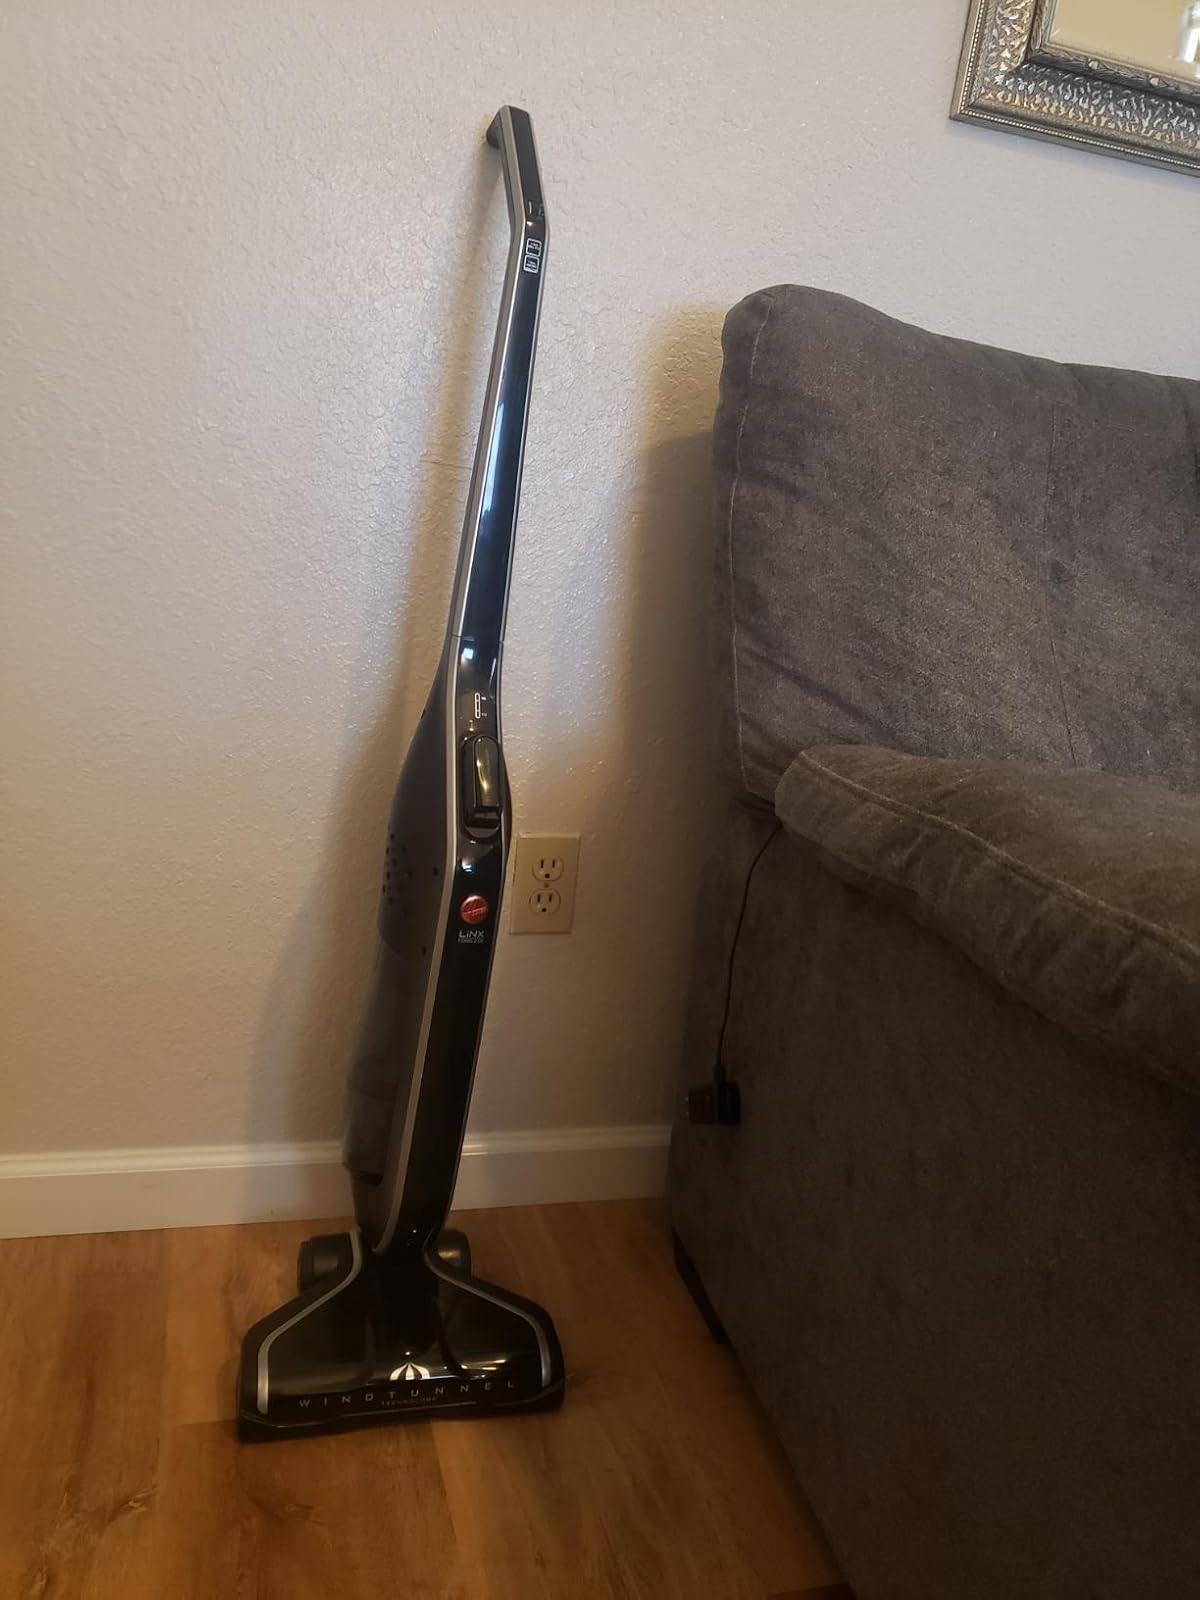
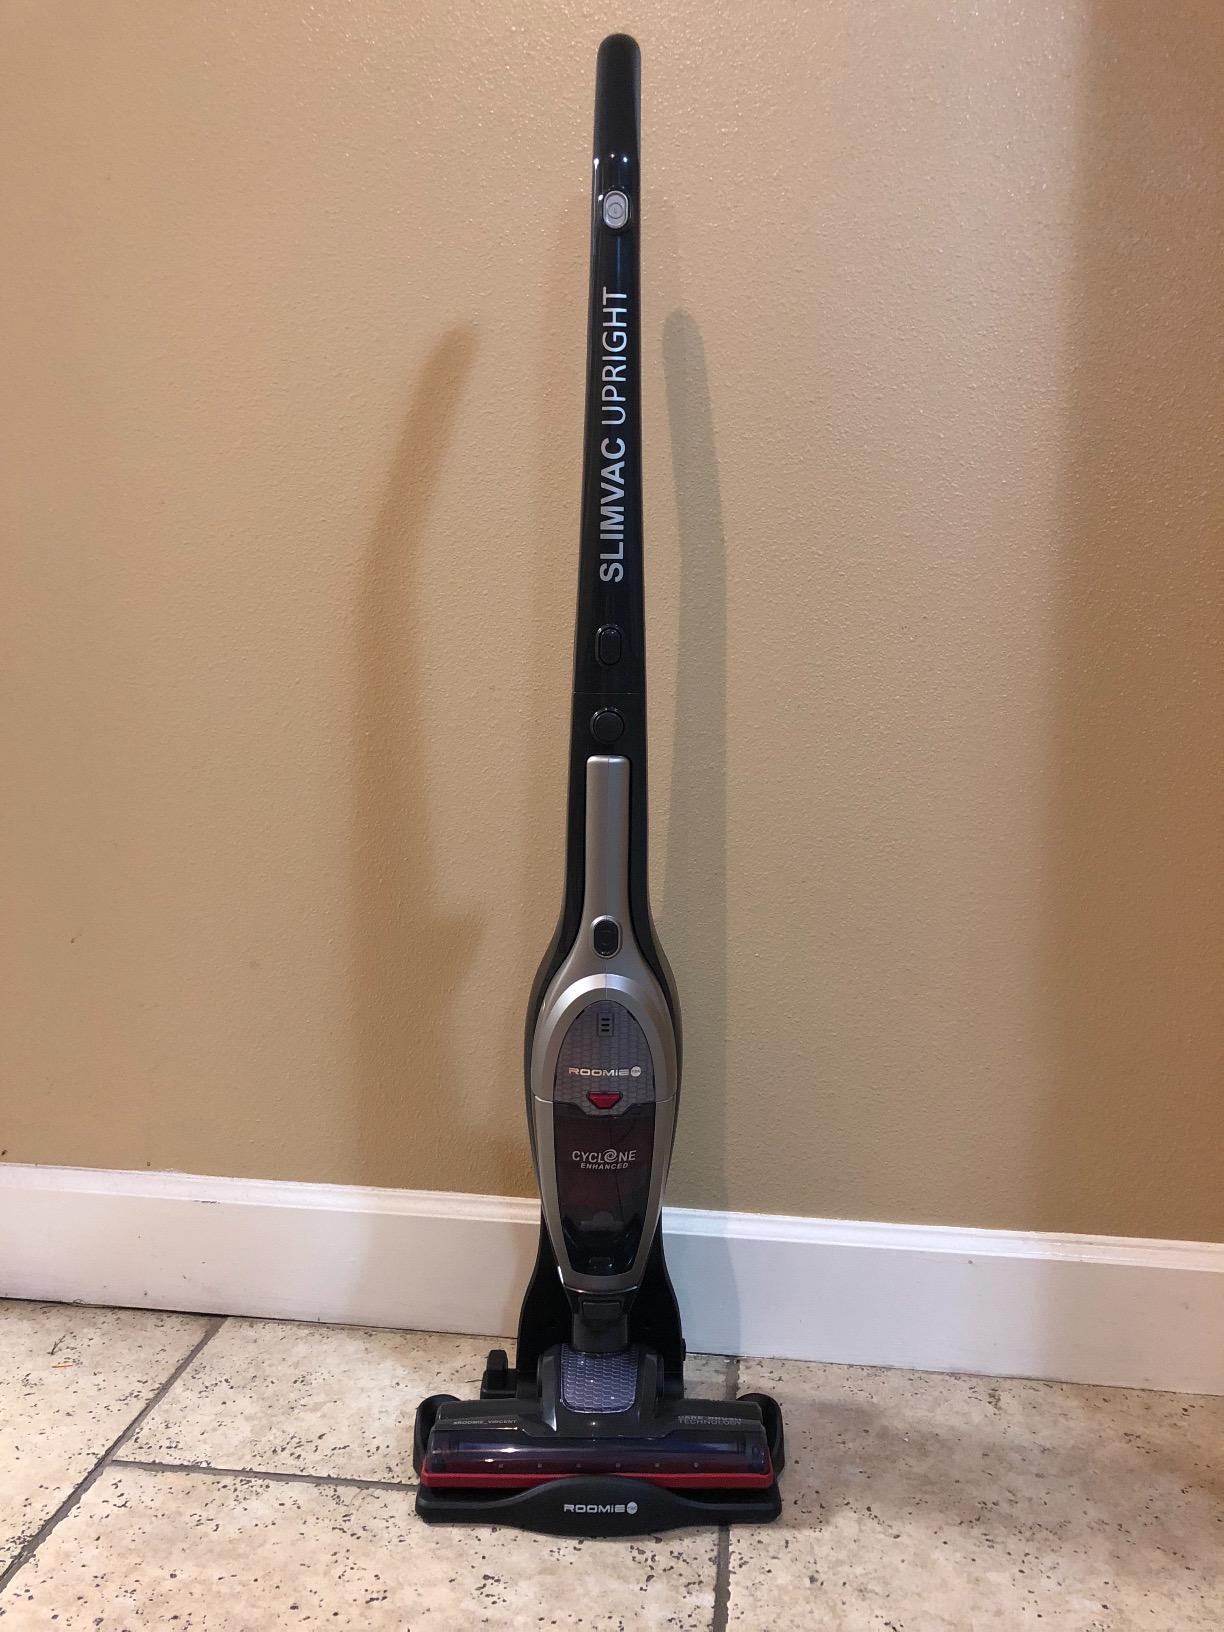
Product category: items_vacuum
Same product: no